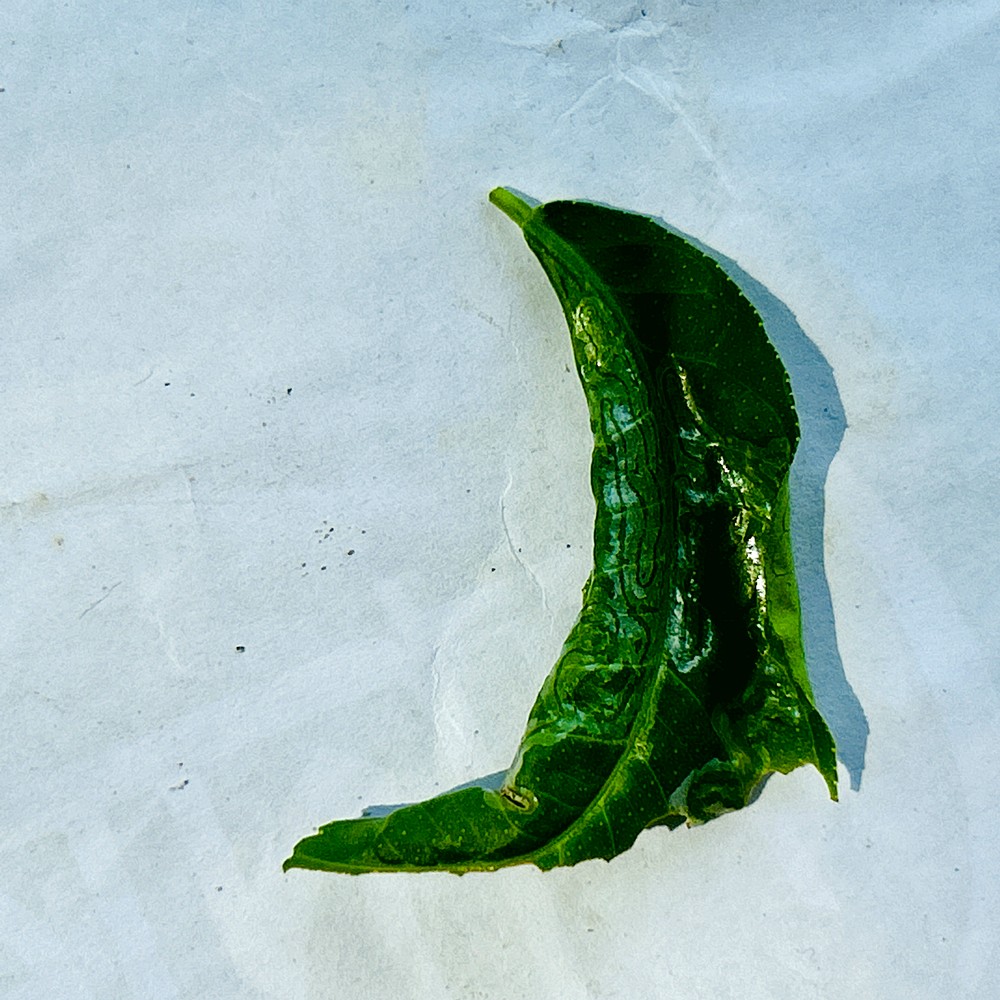
Label: Curl Virus